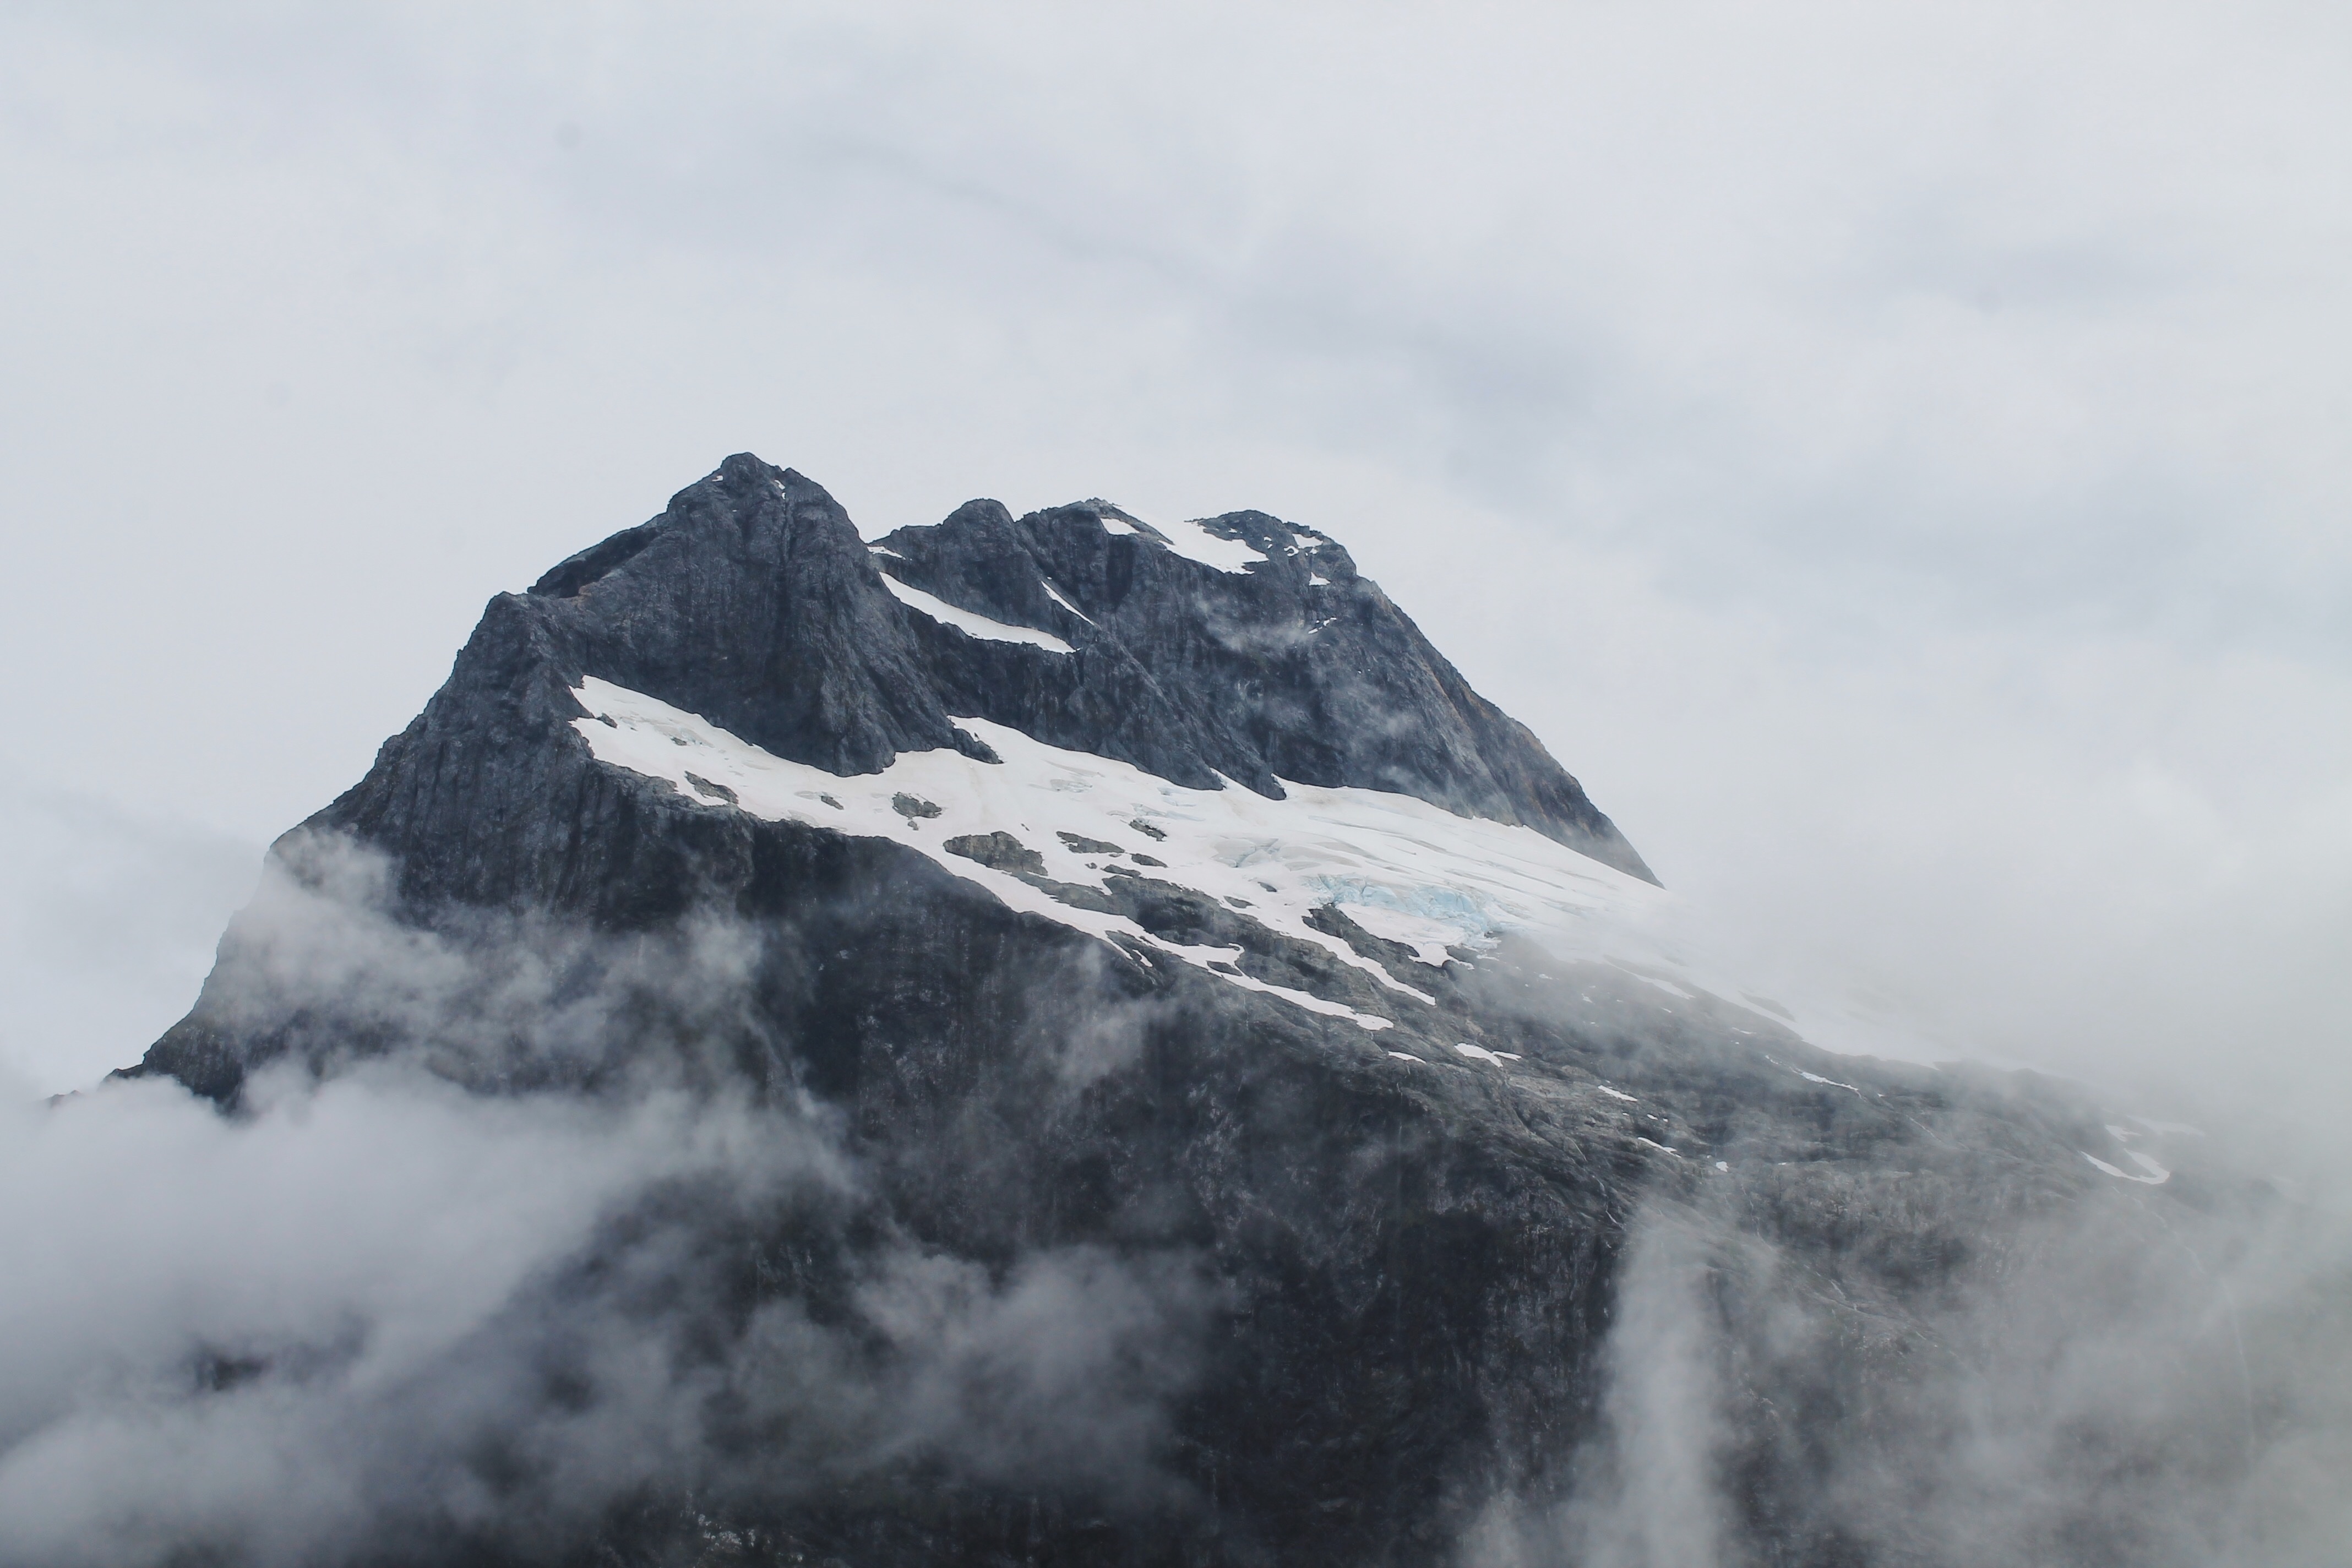
mountain, snow, cloud, mountain range, ridge, summit, alps, plateau, fell, landform, stratovolcano, geographical feature, atmospheric phenomenon, mountainous landforms, geological phenomenon